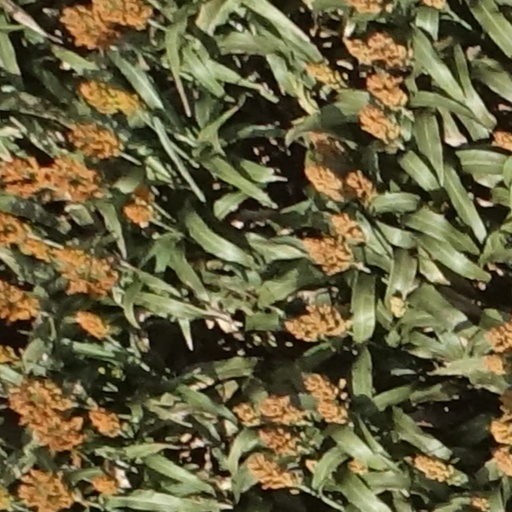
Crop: sorghum